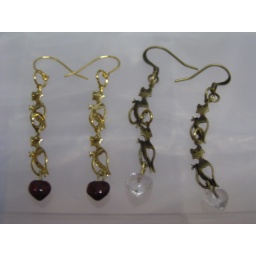
Tiny cat charms in gold and antique gold with glass heart dangles. For sale at the cat show.